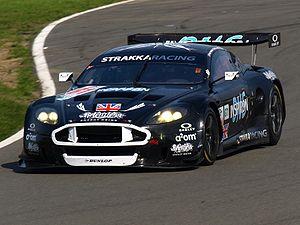
Le Strakka Racing est une écurie britannique de sport automobile engagée dans les championnats Blancpain GT Series, elle a participé au championnat du monde d'endurance FIA. Elle est basée à proximité du Circuit de Silverstone. L'origine du nom de l'équipe provient des origines chypriotes de la famille Leventis.
Nick Leventis, né le 31 janvier 1980 à Londres, est un pilote automobile anglais.